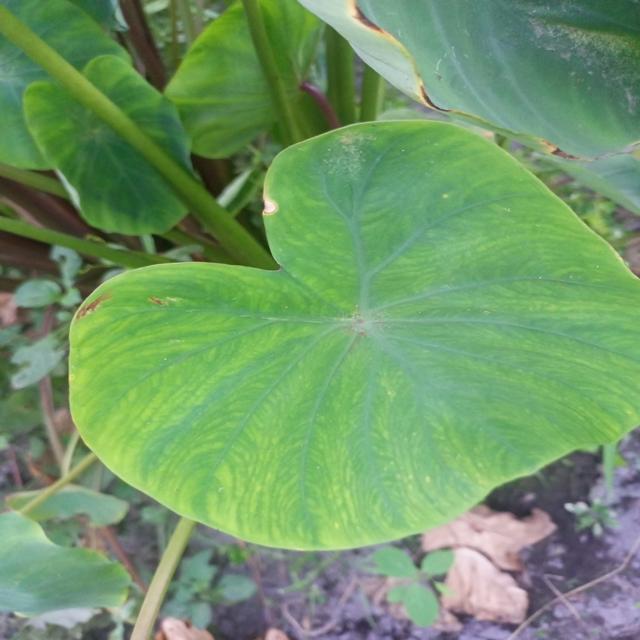
Label: Early_Blight